Georg Eisenreich

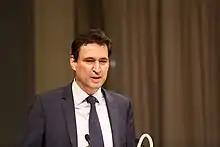
Georg Eisenreich, 2017

Eisenreich has been a member of the Landtag of Bavaria since 2003. Between 2010 and 2013, he chaired a cross-party working group on the implementation of the Convention on the Rights of Persons with Disabilities in Bavaria.